Lesia Dychko

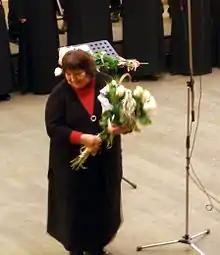
Lesia Dychko in 2014

Lesia Vasylivna Dychko, originally Liudmyla Vasylivna Dychko (born 24 October 1939) is a Ukrainian composer and music educator.